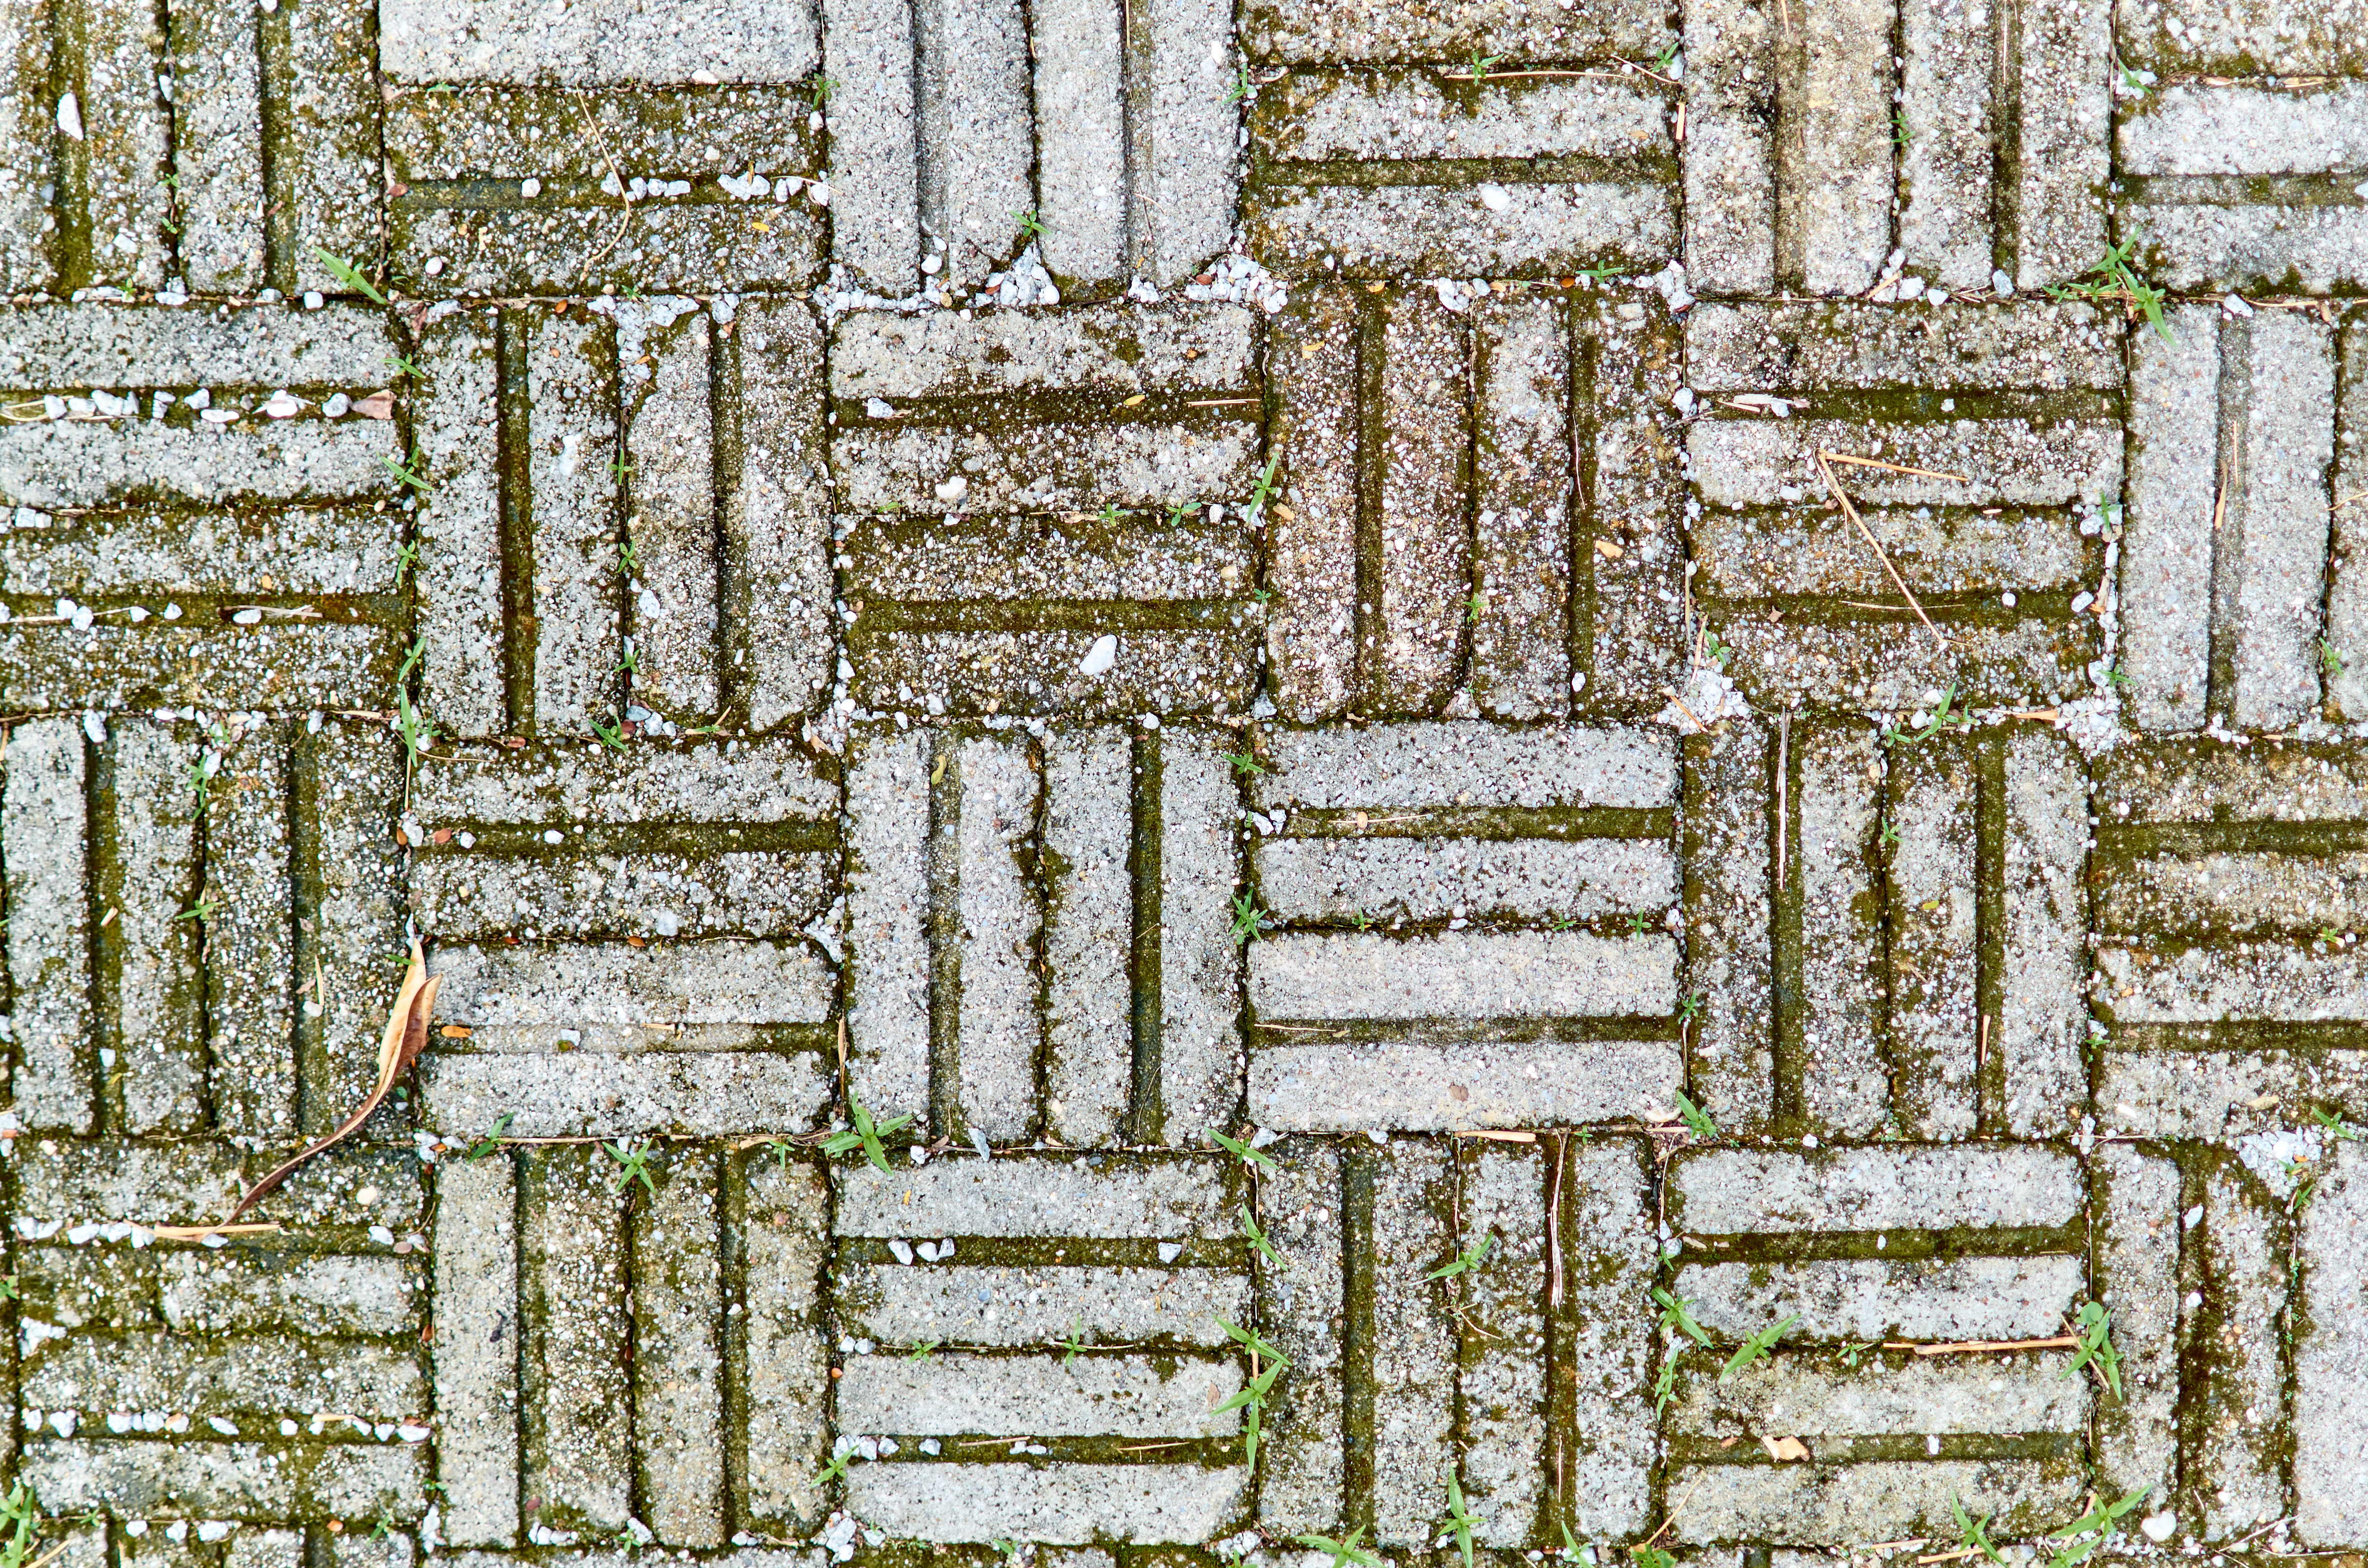
abstract, ancient, backdrop, background, brick, bricks, closeup, design, detail, floor, gray, grunge, material, natural, nature, old, outdoor, pattern, pave, pavement, rock, rough, stone, surface, texture, textured, vintage, wall, wallpaper, brickwork, line, stone wall, wood, tree, moss, plant, non vascular land plant